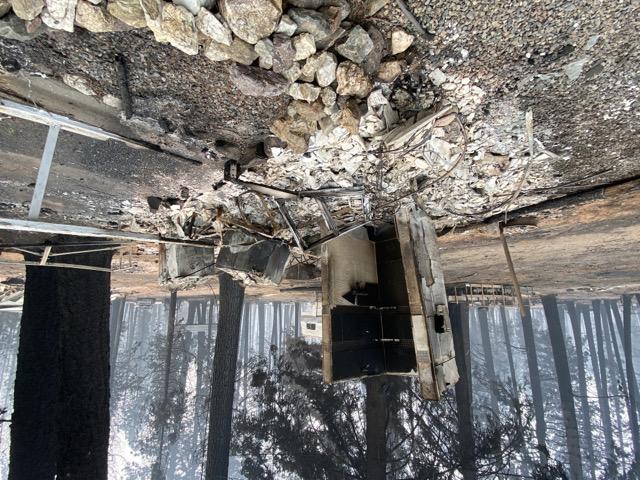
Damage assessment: destroyed